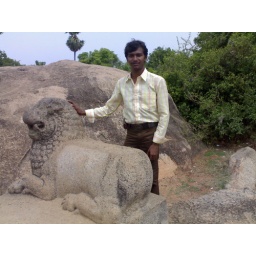
this my turn of standing near lion in mahabalipuram